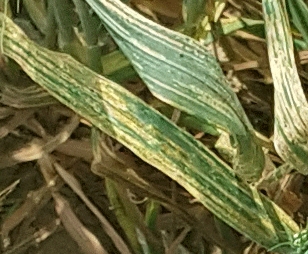
Label: Wheat___Yellow_Rust